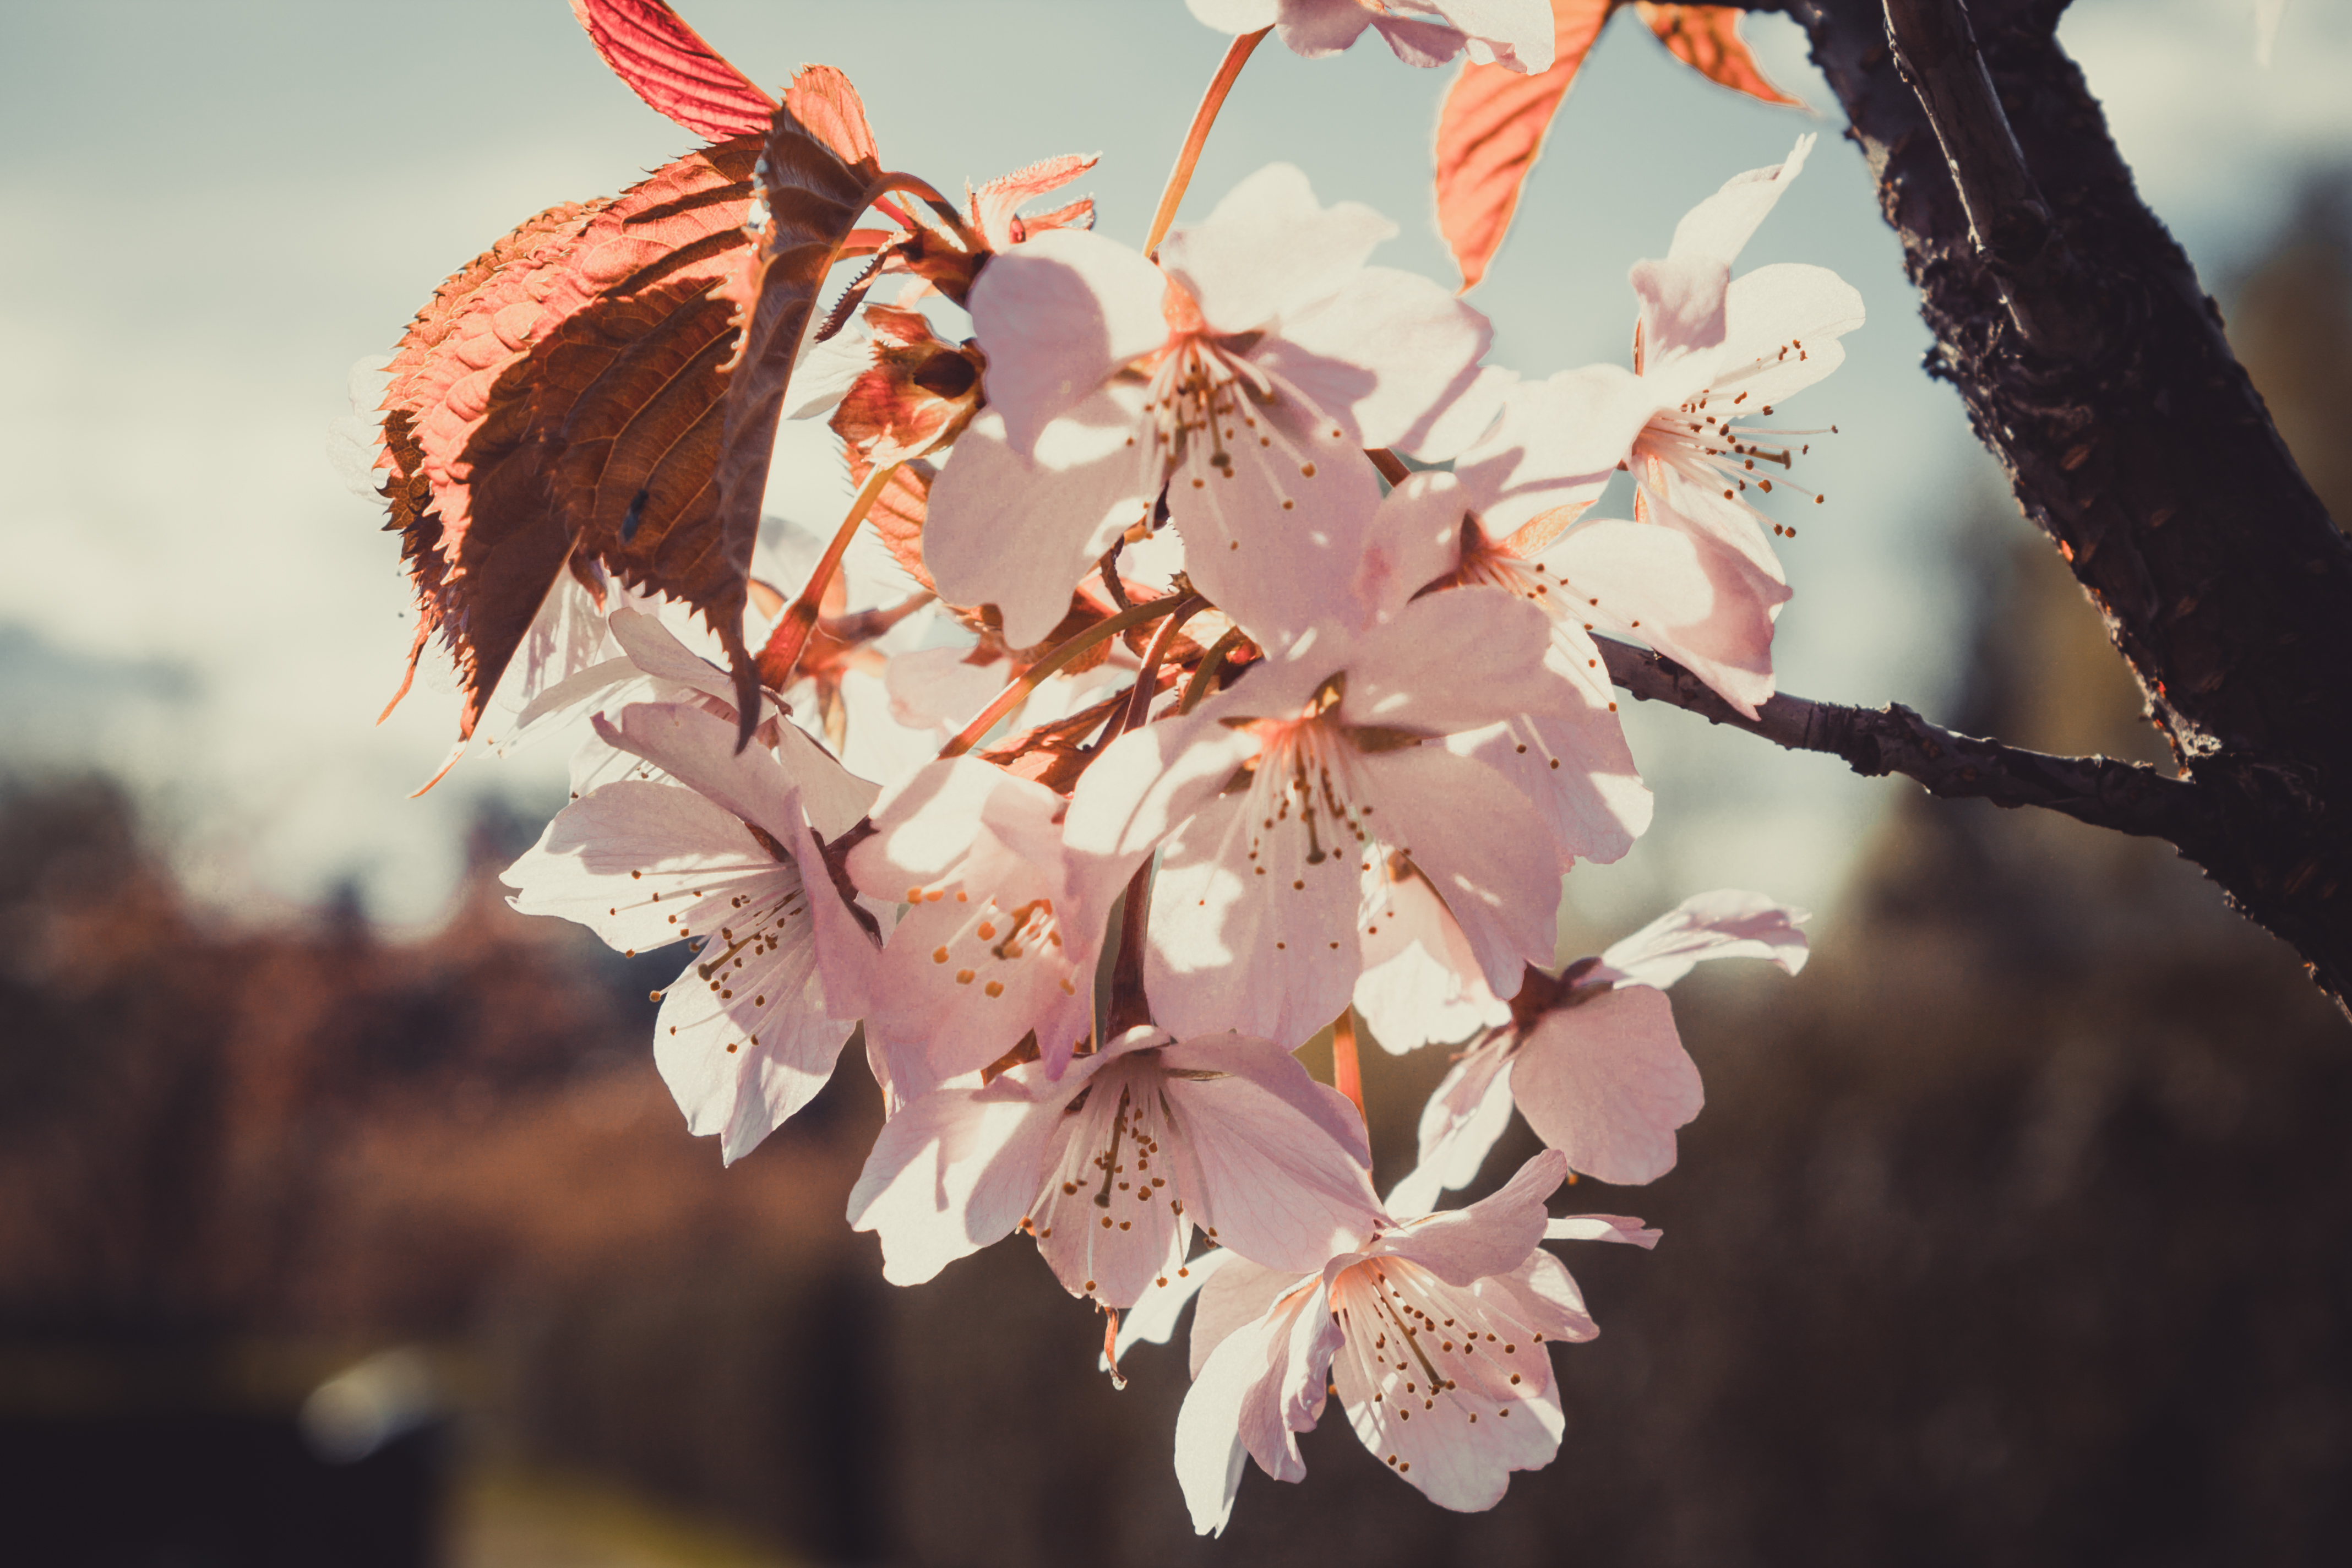
tree, branch, blossom, plant, photography, leaf, flower, petal, spring, produce, autumn, botany, pink, flora, season, cherry blossom, close up, leaves, finland, helsinki, pihlajamki, macro photography, flowering plant, land plant